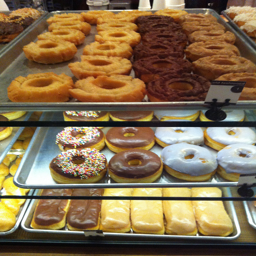
Many various donuts are in the store display.
Different variations of doughnuts laid out on display on trays.
a picture of an assortment of donuts in a shop
A few shelves of doughnuts of various kinds on trays.
a bunch of doughnuts are on display in a case